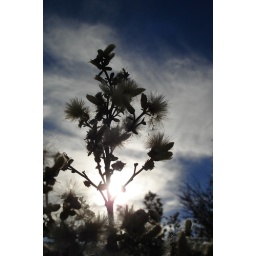
Wishing in the blue sky